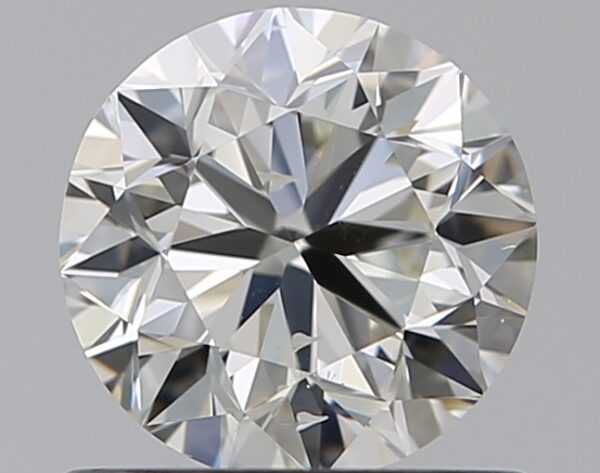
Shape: round
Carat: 0.7
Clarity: SI2
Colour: J
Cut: GD
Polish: EX
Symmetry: VG
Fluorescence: F
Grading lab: GIA
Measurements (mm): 5.47 x 5.53 x 3.56